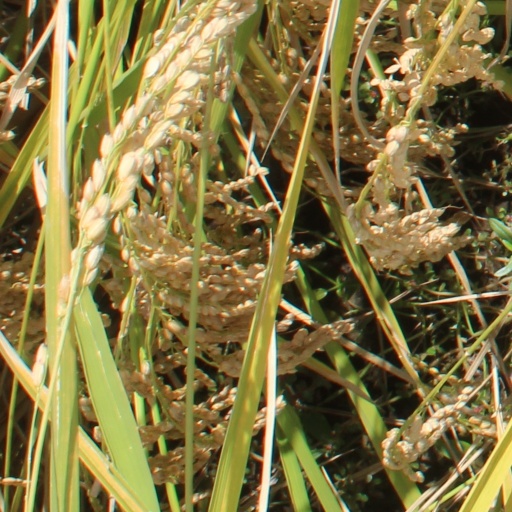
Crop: rice